Pech people

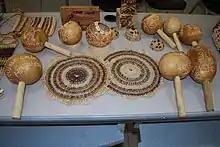
Pech Ceramic Work

In 2003, a collection of ceramic bowls, plates and jars were discovered in a closet at the University of South Florida. This collection of ceramic pieces were later uncovered to be the craftsmanship of Honduran Indigenous peoples, the Pech. Subsequently, Walter Lehmann as well as archaeologists Doris Stone and Jeremiah Epstein suggested that "the ceramic artefacts found at Islas de la Bahía were similar to those found in Pech territory on the mainland."